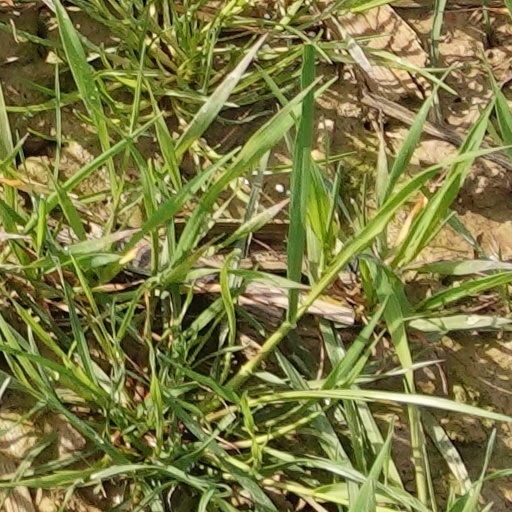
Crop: wheat